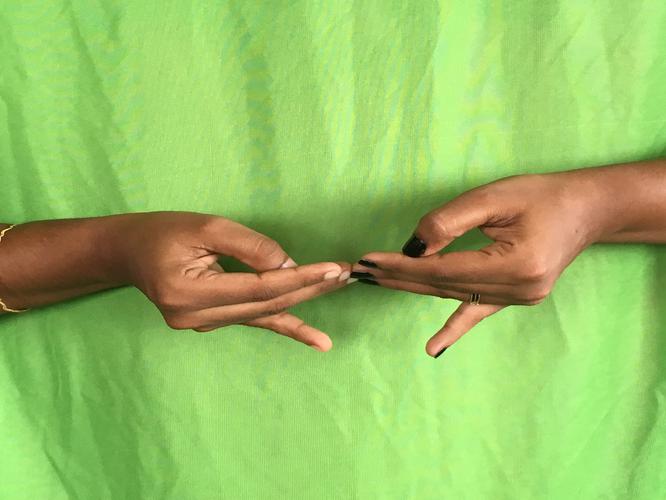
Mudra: Khatva
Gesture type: double_hand